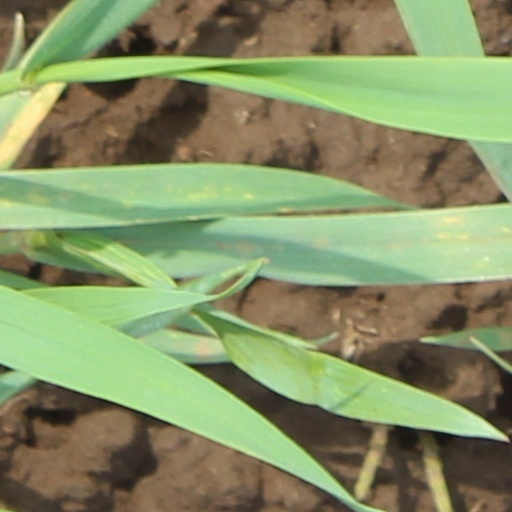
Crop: wheat